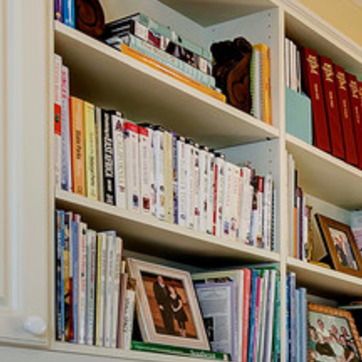
Material: paper